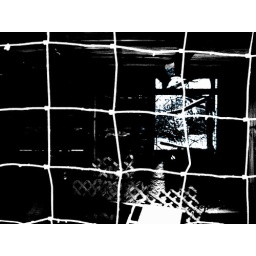
tree in the window